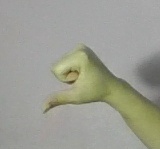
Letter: waw